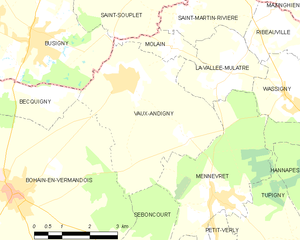
Carte des communes françaises: Vaux-Andigny